Stephen J. Herben Jr.

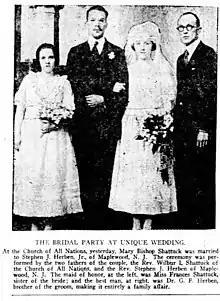
Wedding announcement in "The Boston Post" for Herben Jr. and Mary Bishop Shattuck

Herben Jr. married Mary Bishop Shattuck on 27 May 1921. She was herself the daughter of a minister, Rev. Willard Ide Shattuck, who together with Herben Jr.'s father performed the ceremony. "The Boston Post" dubbed it "entirely a family affair", for the best man was Herben Jr.'s brother, and the maid of honor Mary Shattuck's sister, Frances. Shattuck, who as Mary Fisher Langmuir would become recognized in the field of child psychology, went on to obtain her master's degree and doctorate from Columbia University, after which she lectured at New York University and served as the director of research at the Family Consultation Bureau of Columbia's Child Development Institute. The couple had two children, Mary Joan and Lysbeth, before Shattuck filed for divorce in 1929. The divorce was filed in Reno, Nevada, on 23 September; a notice in the "Reno Evening Gazette" the next day reported on the proceeding. Shattuck was granted custody of both daughters, who upon her subsequent marriage to Willis Fisher took up the new surname.